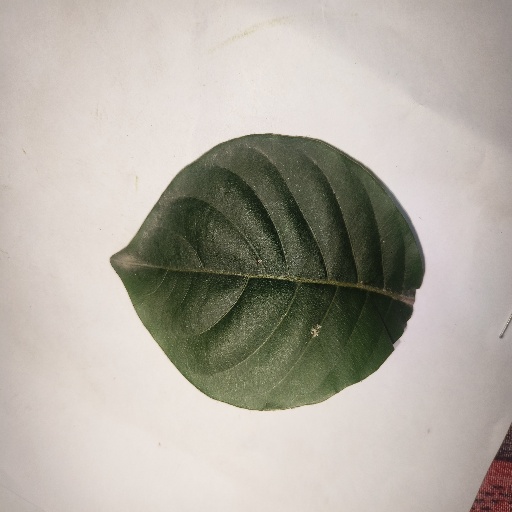
Species: HariTaki
Leaf condition: Healthy Leaf